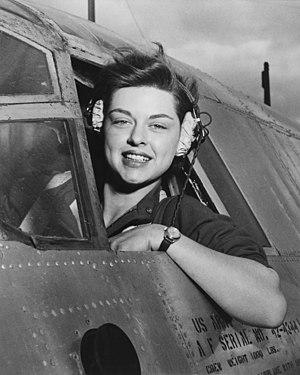
Le Women Airforce Service Pilots, ou Service de pilotes féminines de l'Armée de l'air, est une organisation para-militaire pionnière rassemblant des femmes pilotes civiles, employées par la United States Army Air Forces, pendant la Seconde Guerre mondiale. Elle rassemble le 5 août 1943 deux escadrons créés un an auparavant : le Women’s Flying Training Detachment et le Women's Auxiliary Ferrying Squadron. L'unité compte alors mille membres. Elle est dissoute le 20 décembre 1944.
Elizabeth “Libby” Gardner est une pilote américaine durant la Seconde Guerre mondiale et sert comme membre du Women Airforce Service Pilots. Elle est l'une des premières femmes pilotes militaires américaines et a fait l'objet d'une photographie célèbre, assise dans le siège du pilote d'un bombardier Martin B-26 Marauder. En 2009, les 300 pilotes du WASP, toujours vivants, reçoivent la médaille d'or du Congrès par le biais d'une citation d'unité.